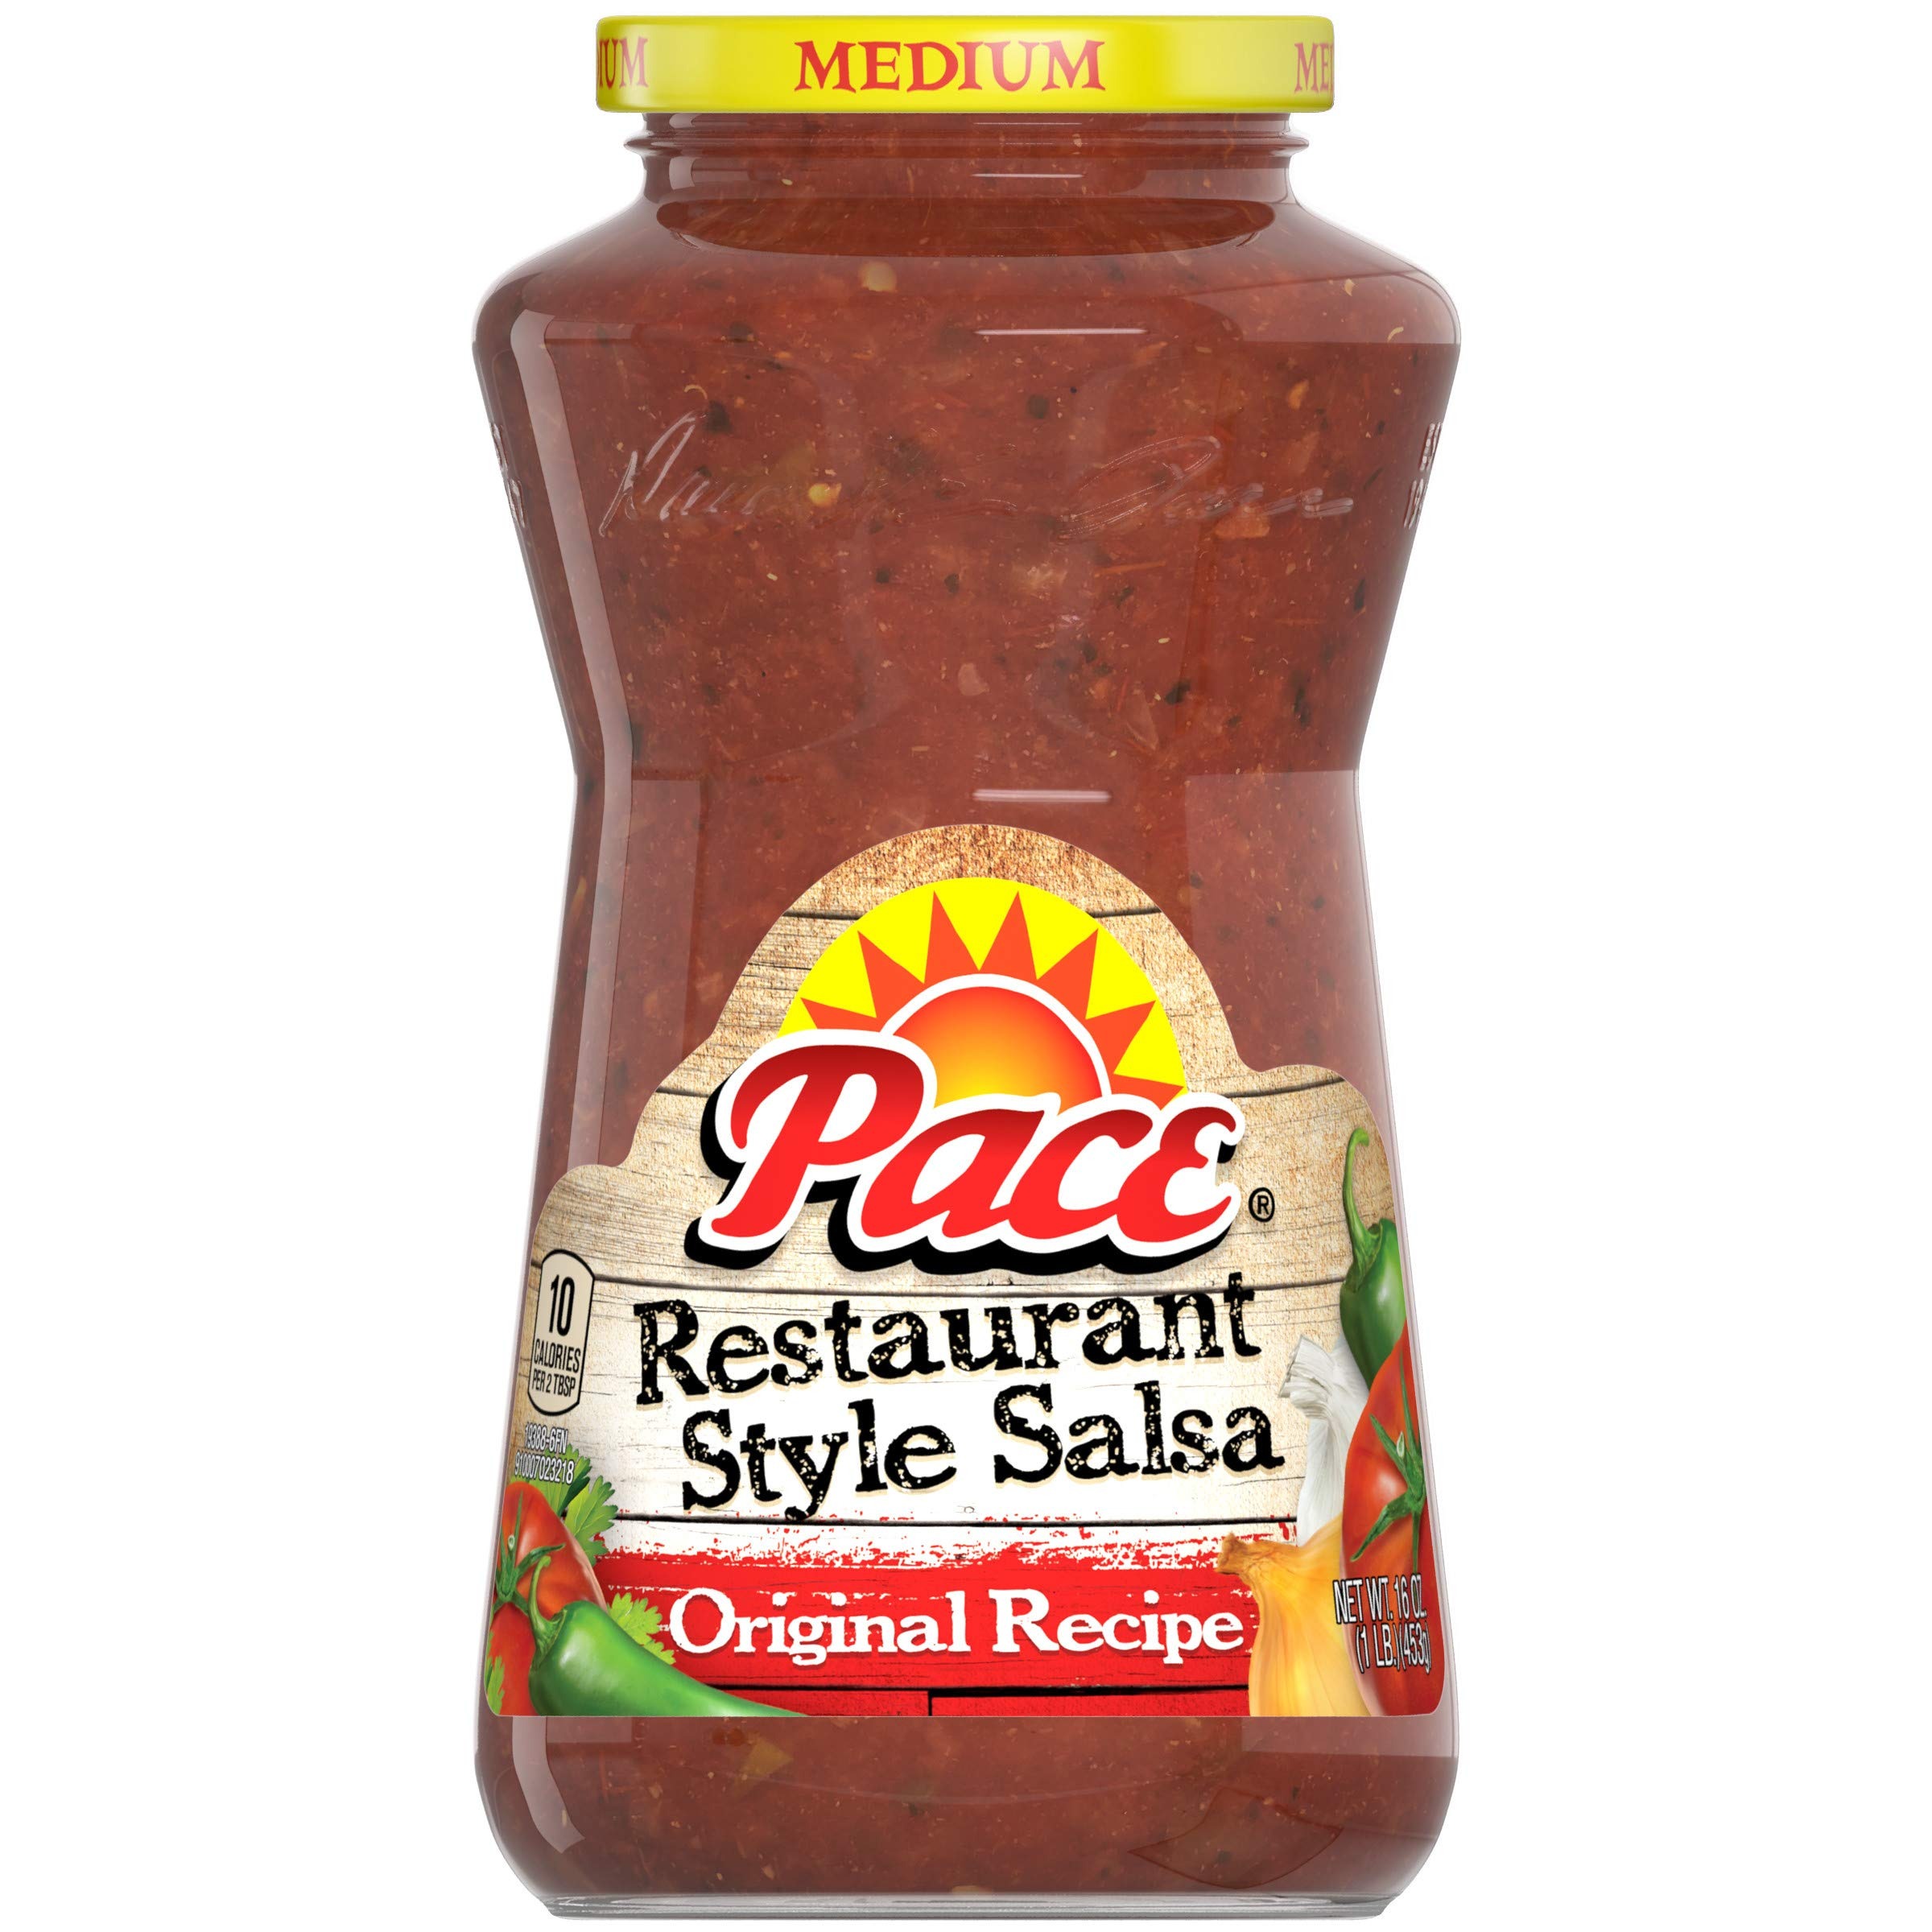
Item Name: Pace Salsa, Restaurant Style, Original Recipe, 16 oz. Glass Jar
Bullet Point 1: Restaurant style salsa
Bullet Point 2: Add on top of any dish!
Bullet Point 3: Gluten Free
Bullet Point 4: Ready to eat
Bullet Point 5: Great for parties
Value: 16.0
Unit: ounce

Price: 2.96